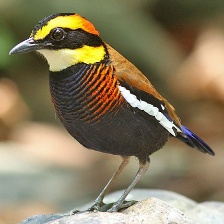
Species: BANDED PITA
Scientific name: HYDRORNIS GUAJANA